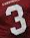
Number: 3